Fuel oil

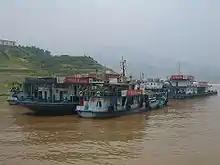
A fuel station in Zigui County on the Yangtze River

Oil has many uses; it heats homes and businesses and fuels trucks, ships, and some cars. A small amount of electricity is produced by diesel, but it is more polluting and more expensive than natural gas. It is often used as a backup fuel for peaking power plants in case the supply of natural gas is interrupted or as the main fuel for small electrical generators. In Europe, the use of diesel is generally restricted to cars (about 40%), SUVs (about 90%), and trucks and buses (over 99%). The market for home heating using fuel oil has decreased due to the widespread penetration of natural gas as well as heat pumps. However, it is very common in some areas, such as the Northeastern United States.